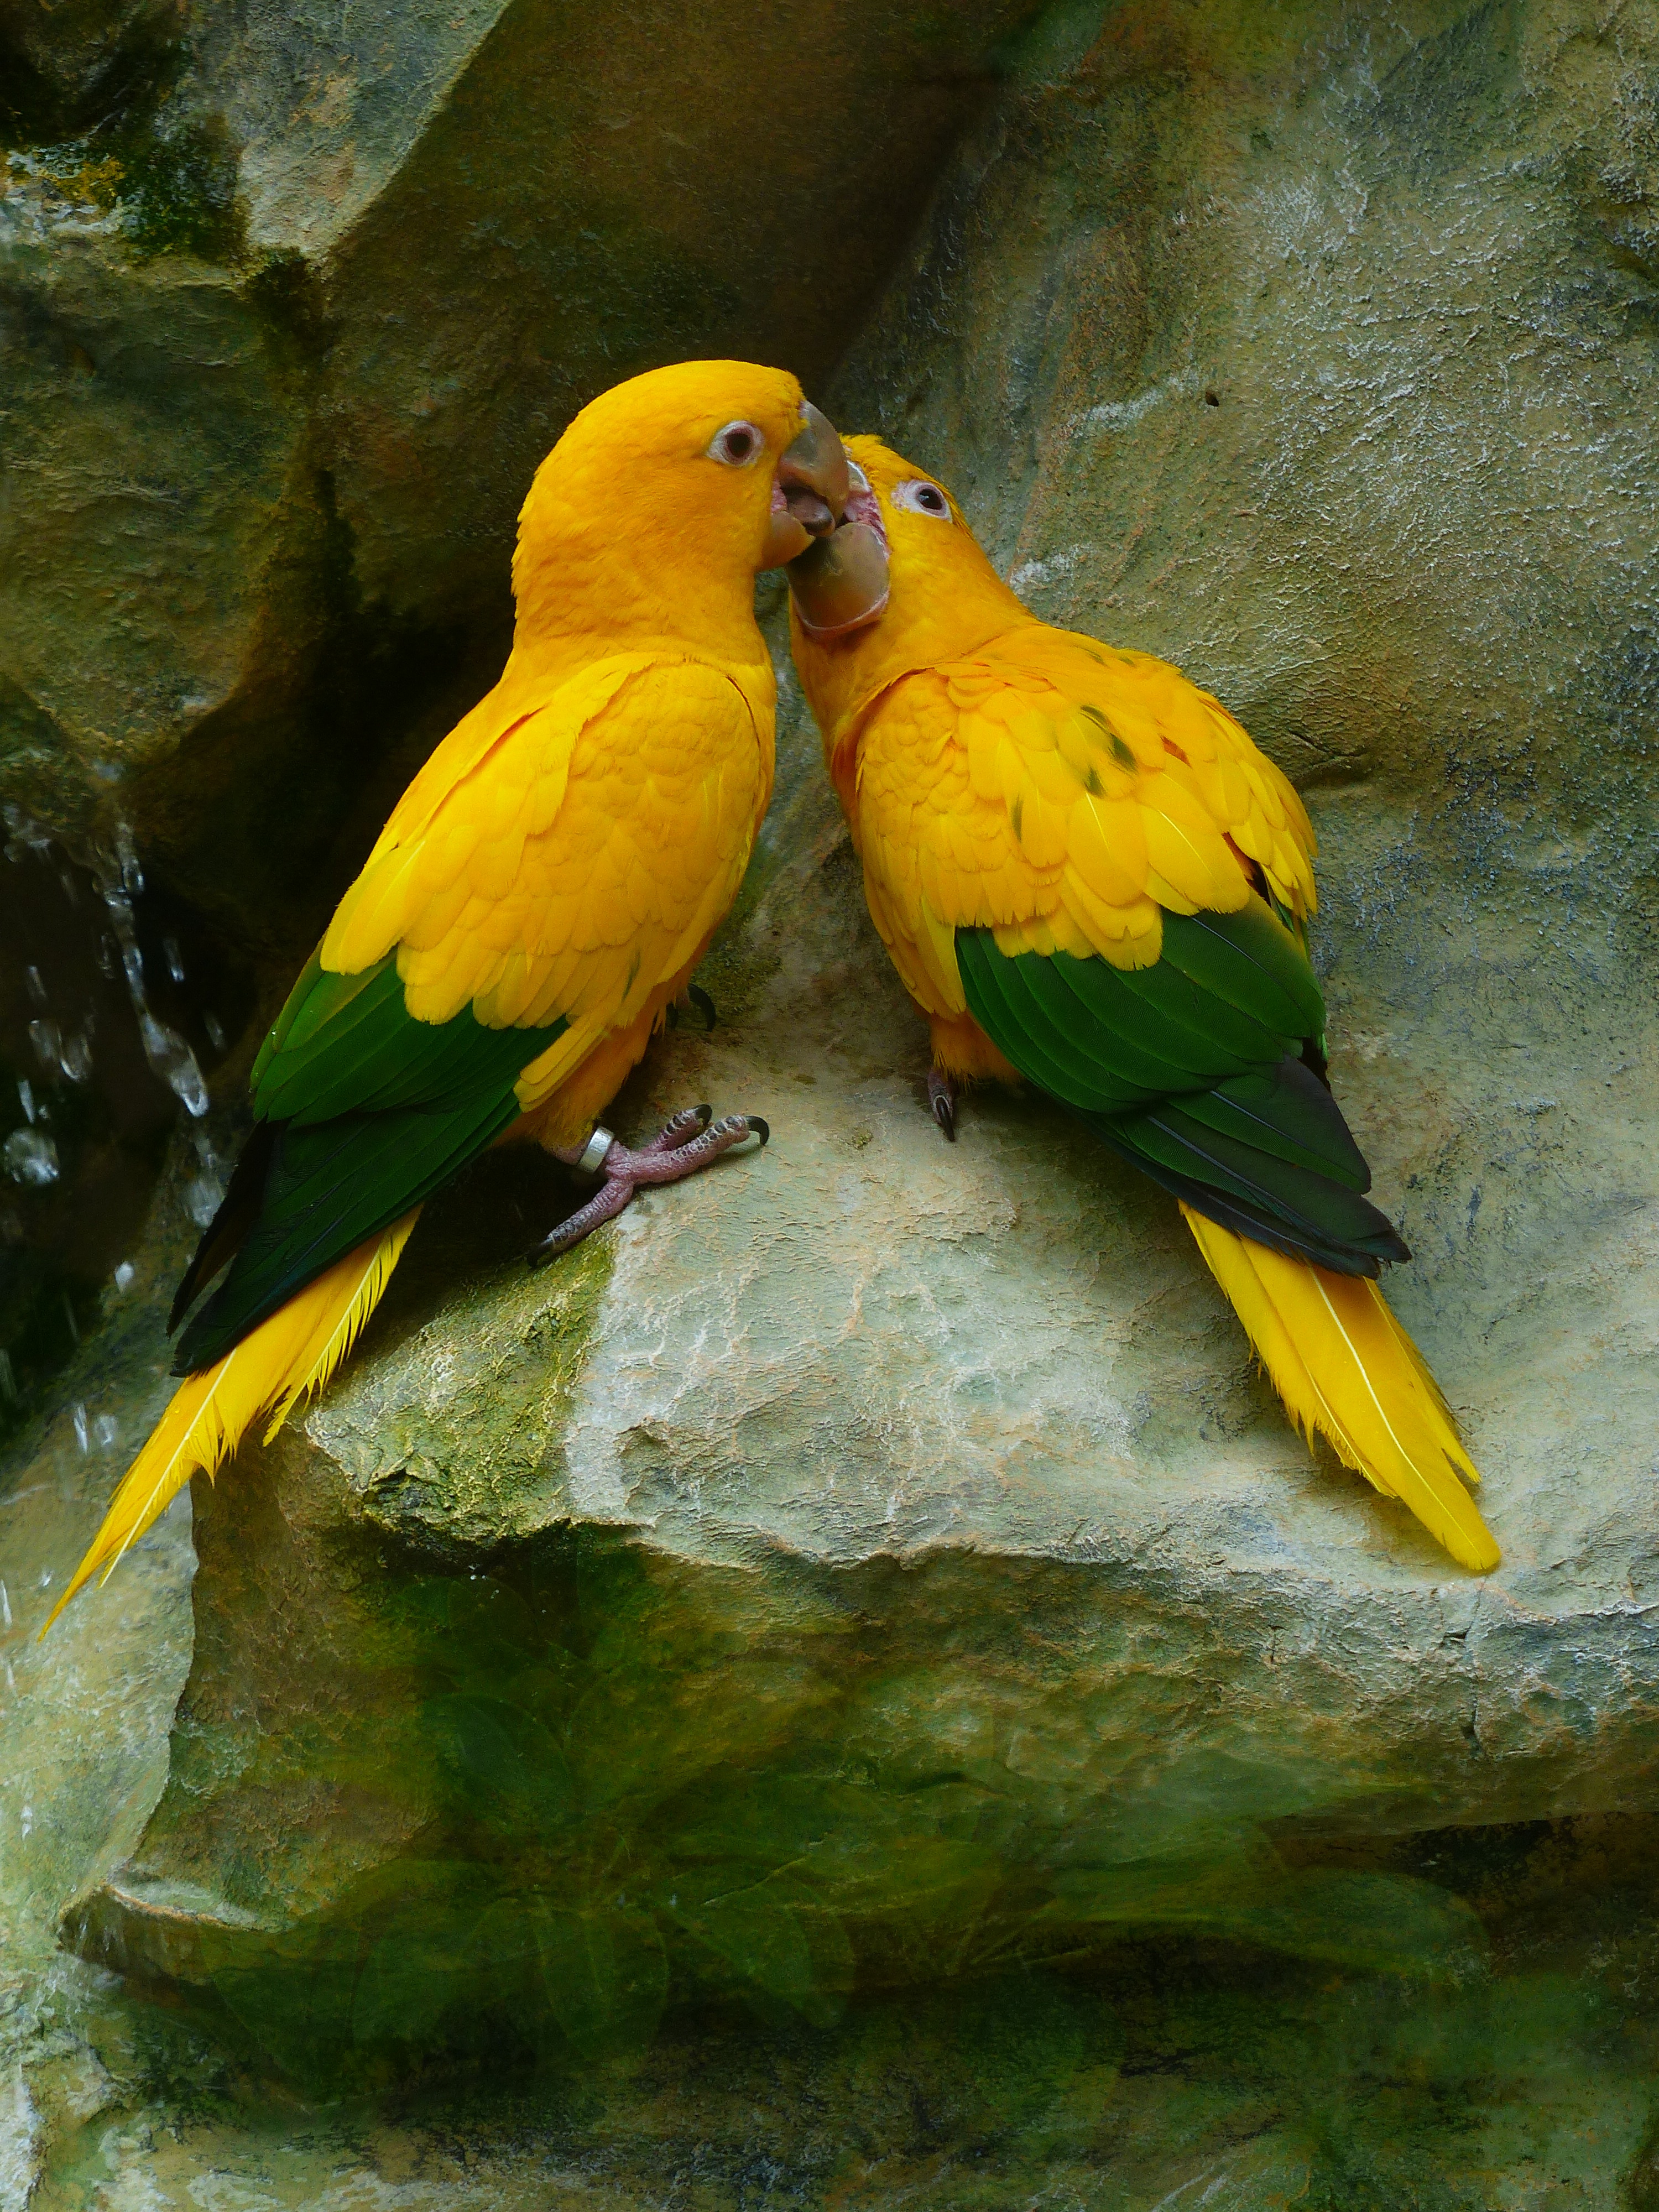
bird, wildlife, love, feed, green, beak, kiss, couple, colorful, yellow, fauna, lovebird, macaw, birds, feeding, vertebrate, parrot, parrots, parakeet, parakeets, psittacidae, real parrotshop, bird couple, perching bird, common pet parakeet, guaruba guarouba, psittaciformes, gold parakeets